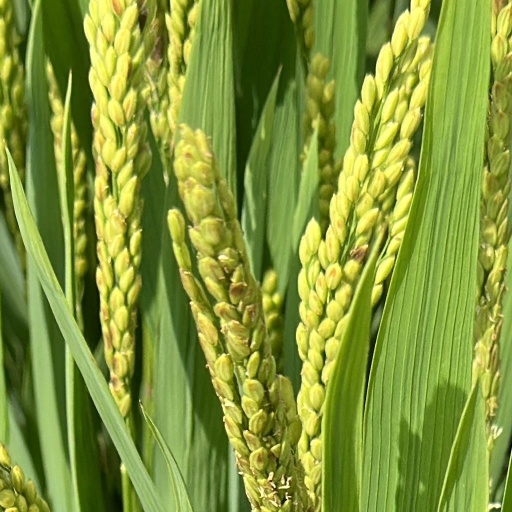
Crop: rice